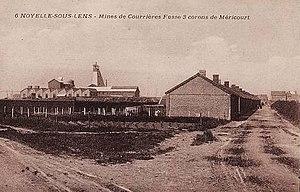
Compagnie des mines de Courrières, France.
Les Corons est une chanson interprétée par Pierre Bachelet, hymne du bassin minier du Nord-Pas-de-Calais. Ce disque sorti en 1982 sous le label Polydor en 45 tours puis en 33 tours, sur l'album du même nom. La musique est de Pierre Bachelet et les paroles de Jean-Pierre Lang.
Un coron est une habitation ouvrière typique des régions d'Europe occidentale en usage à l'époque de la révolution industrielle grâce à l'extraction du charbon et à la sidérurgie. Les corons constituaient des quartiers d'habitations unifamiliales étroites, à un étage, avec un petit jardin potager à l'arrière.